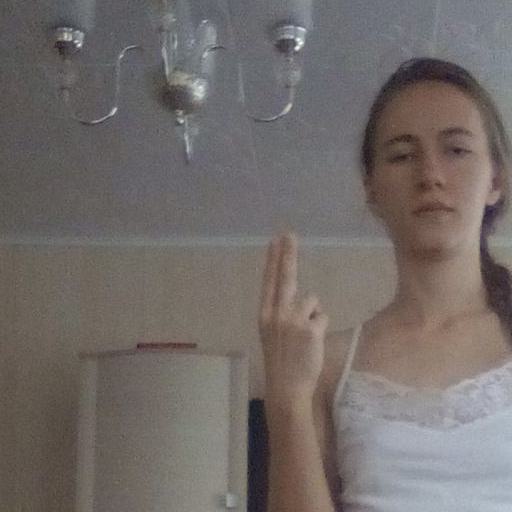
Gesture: two_up_inverted